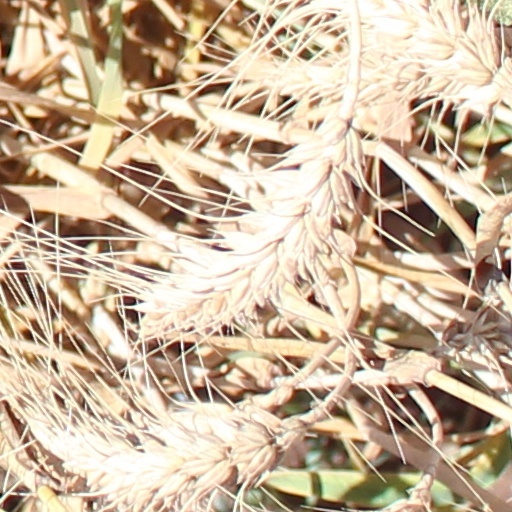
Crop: wheat